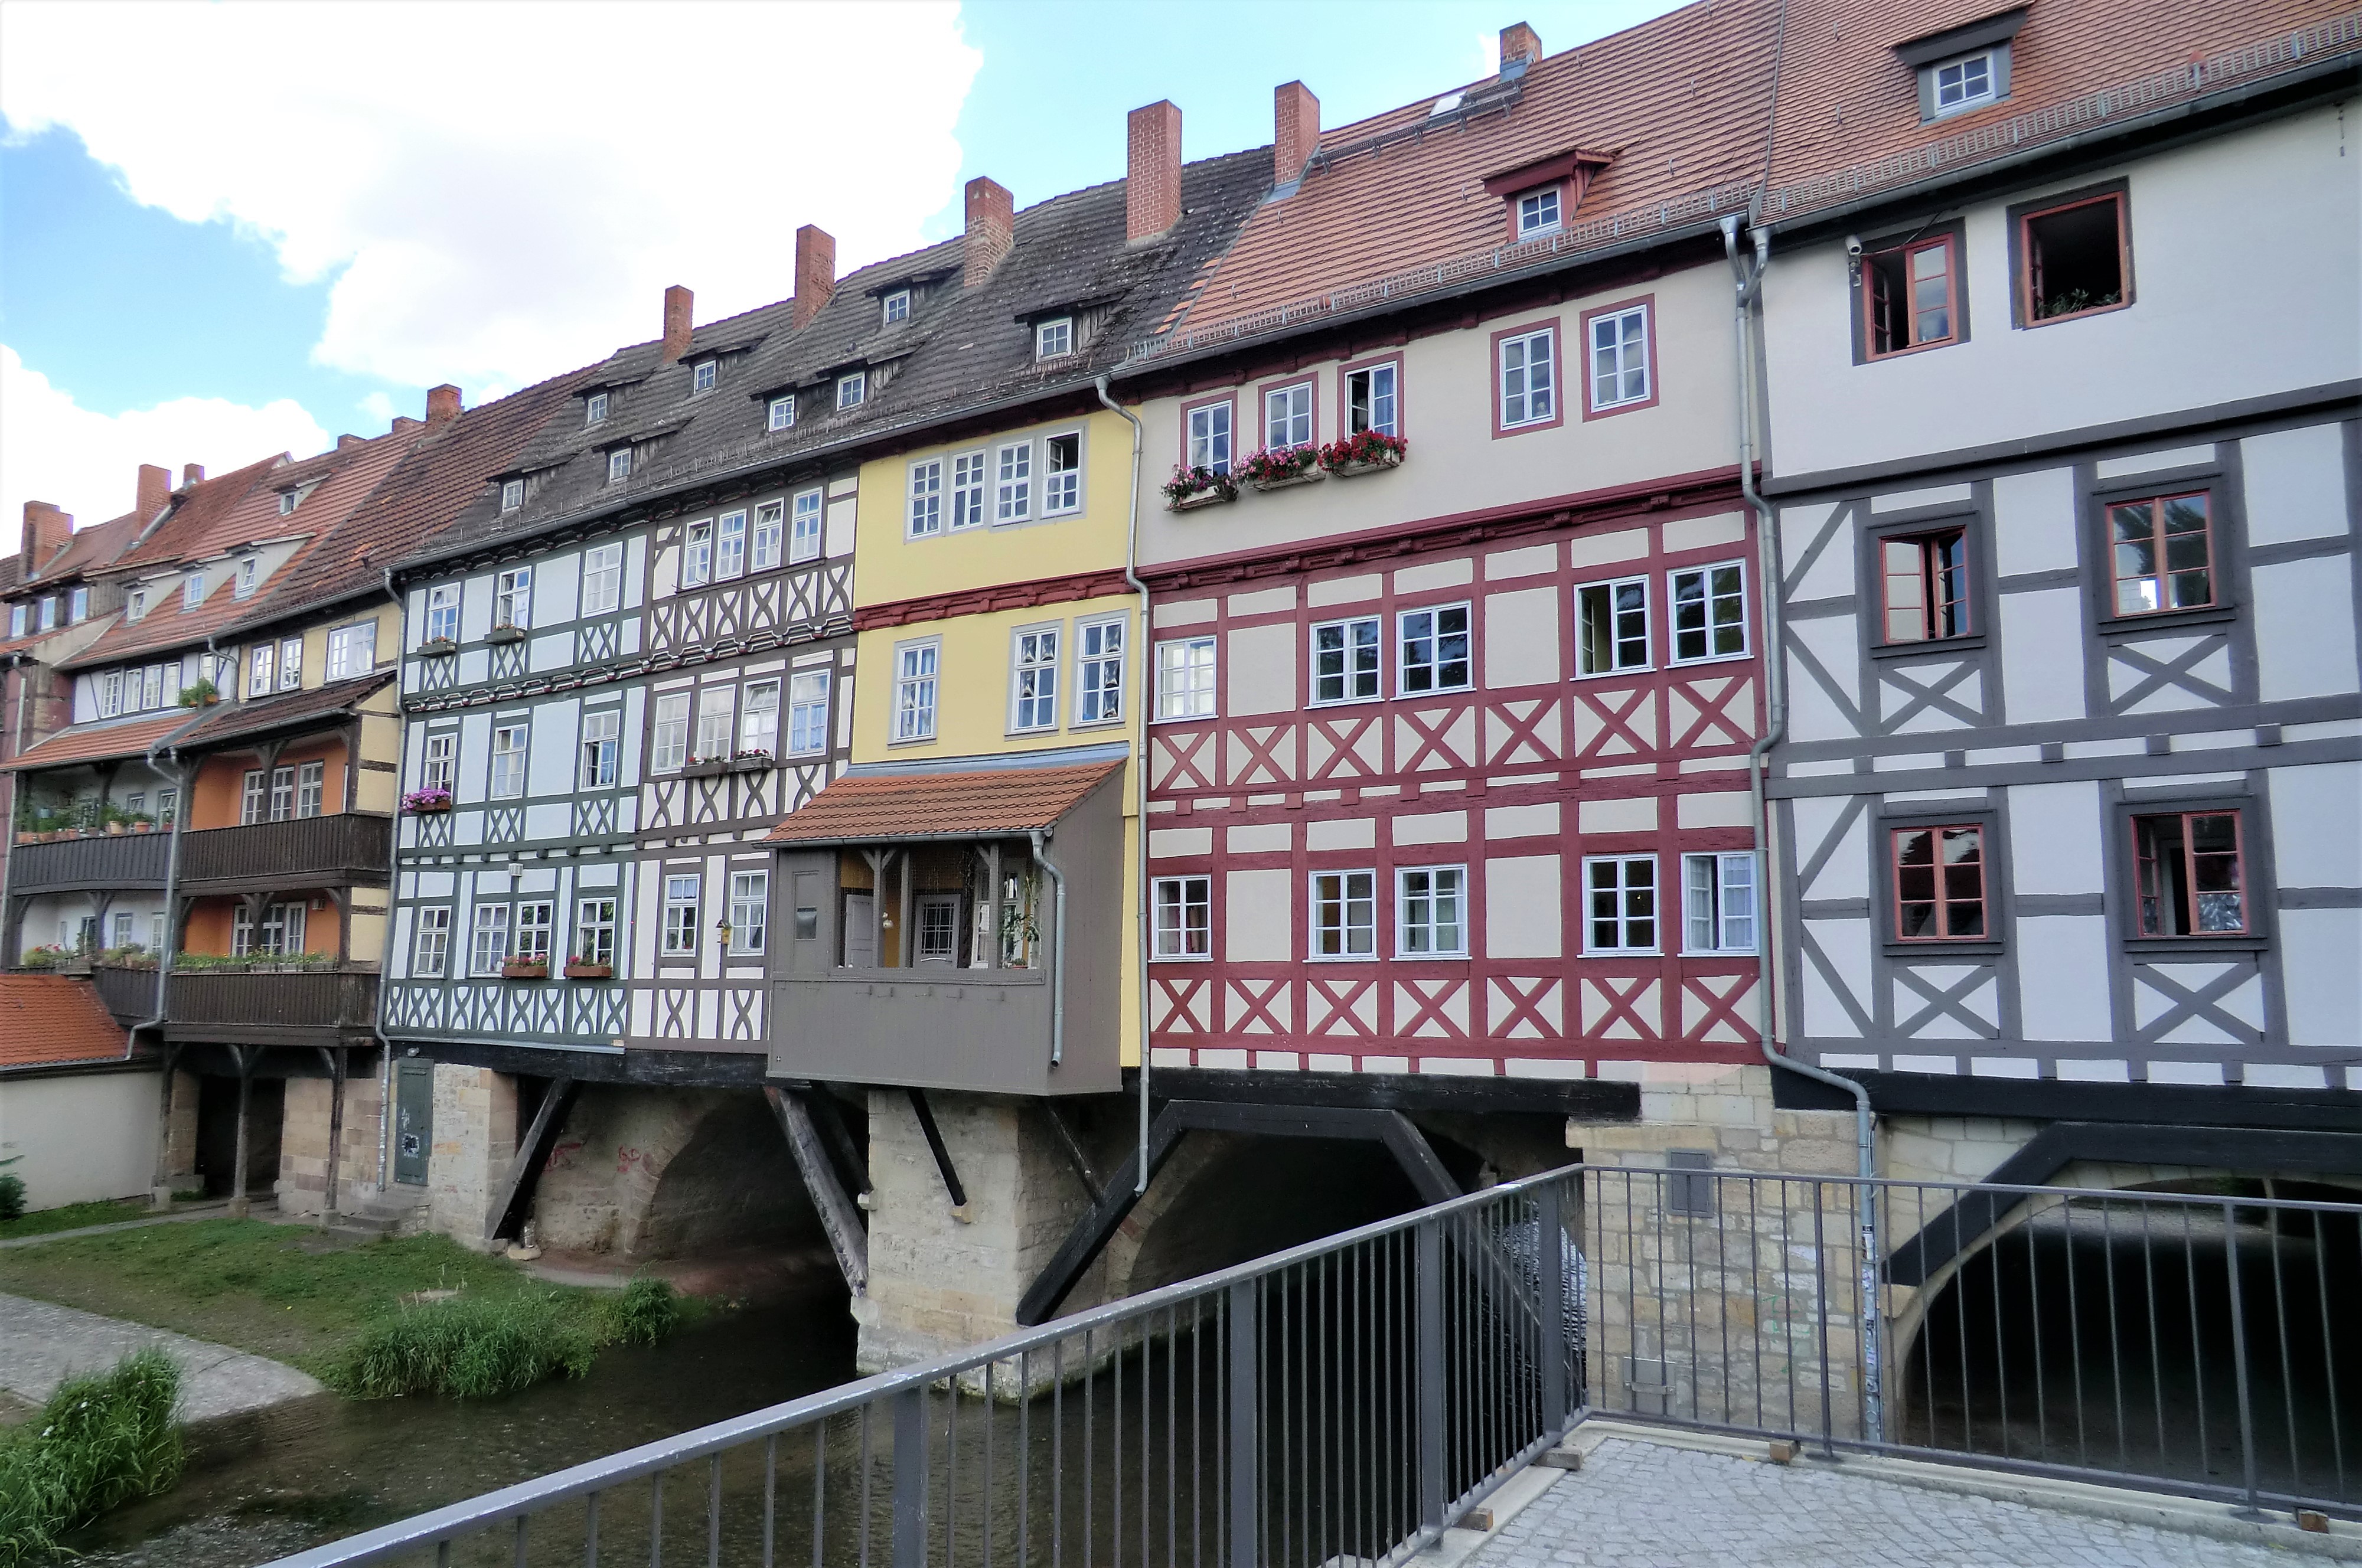
erfurt, germany, houses, colorful, architecture, buildings, sky, property, window, building, cloud, plant, urban design, facade, residential area, landmark, city, human settlement, mixed use, apartment, fence, condominium, street, historic site, composite material, house, concrete, tourism, suburb, village